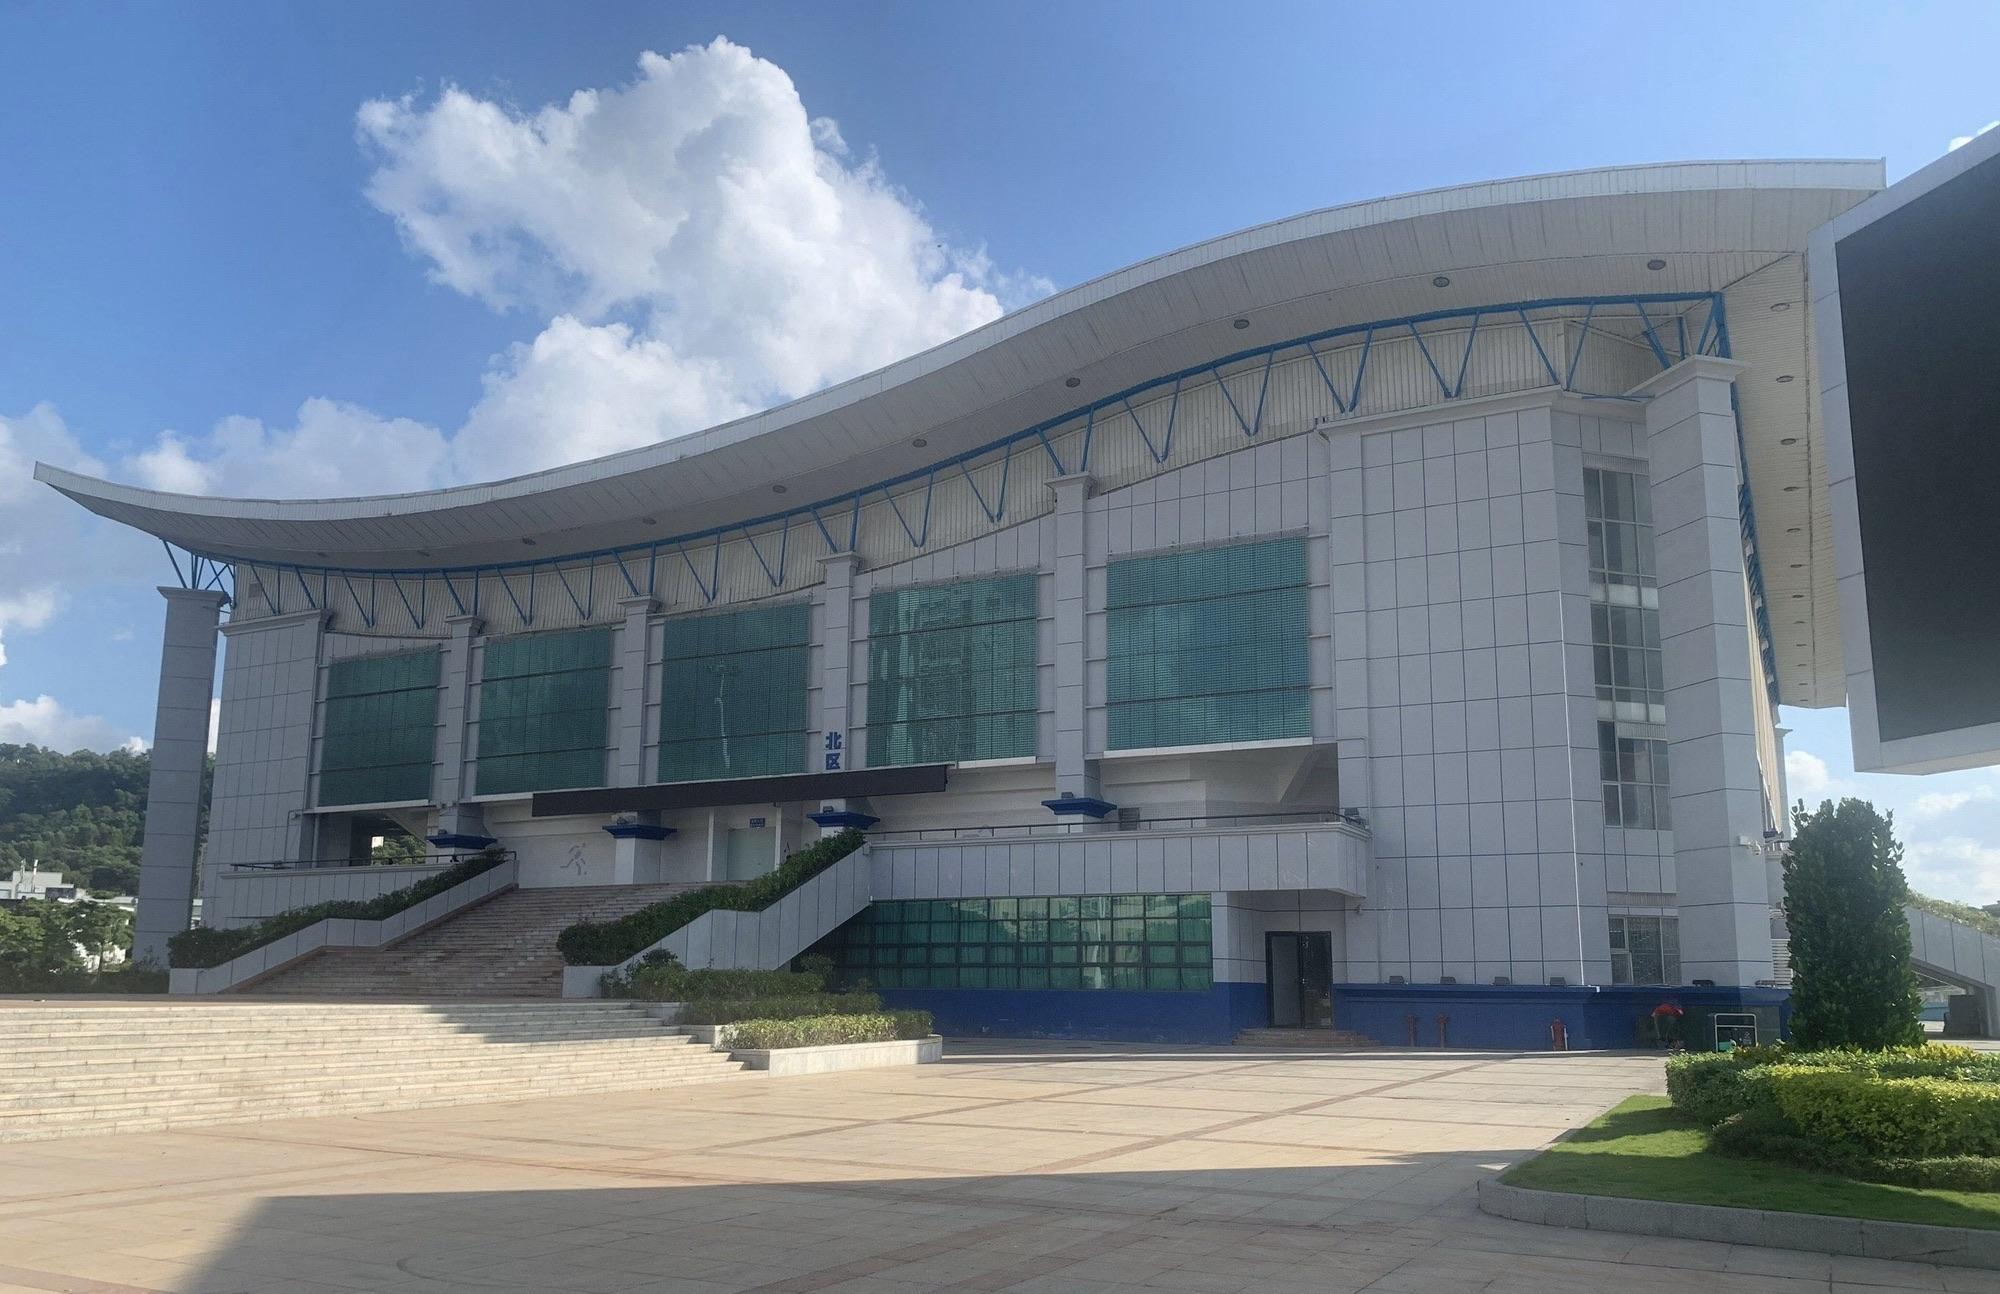
地标名称：东莞凤岗体育馆